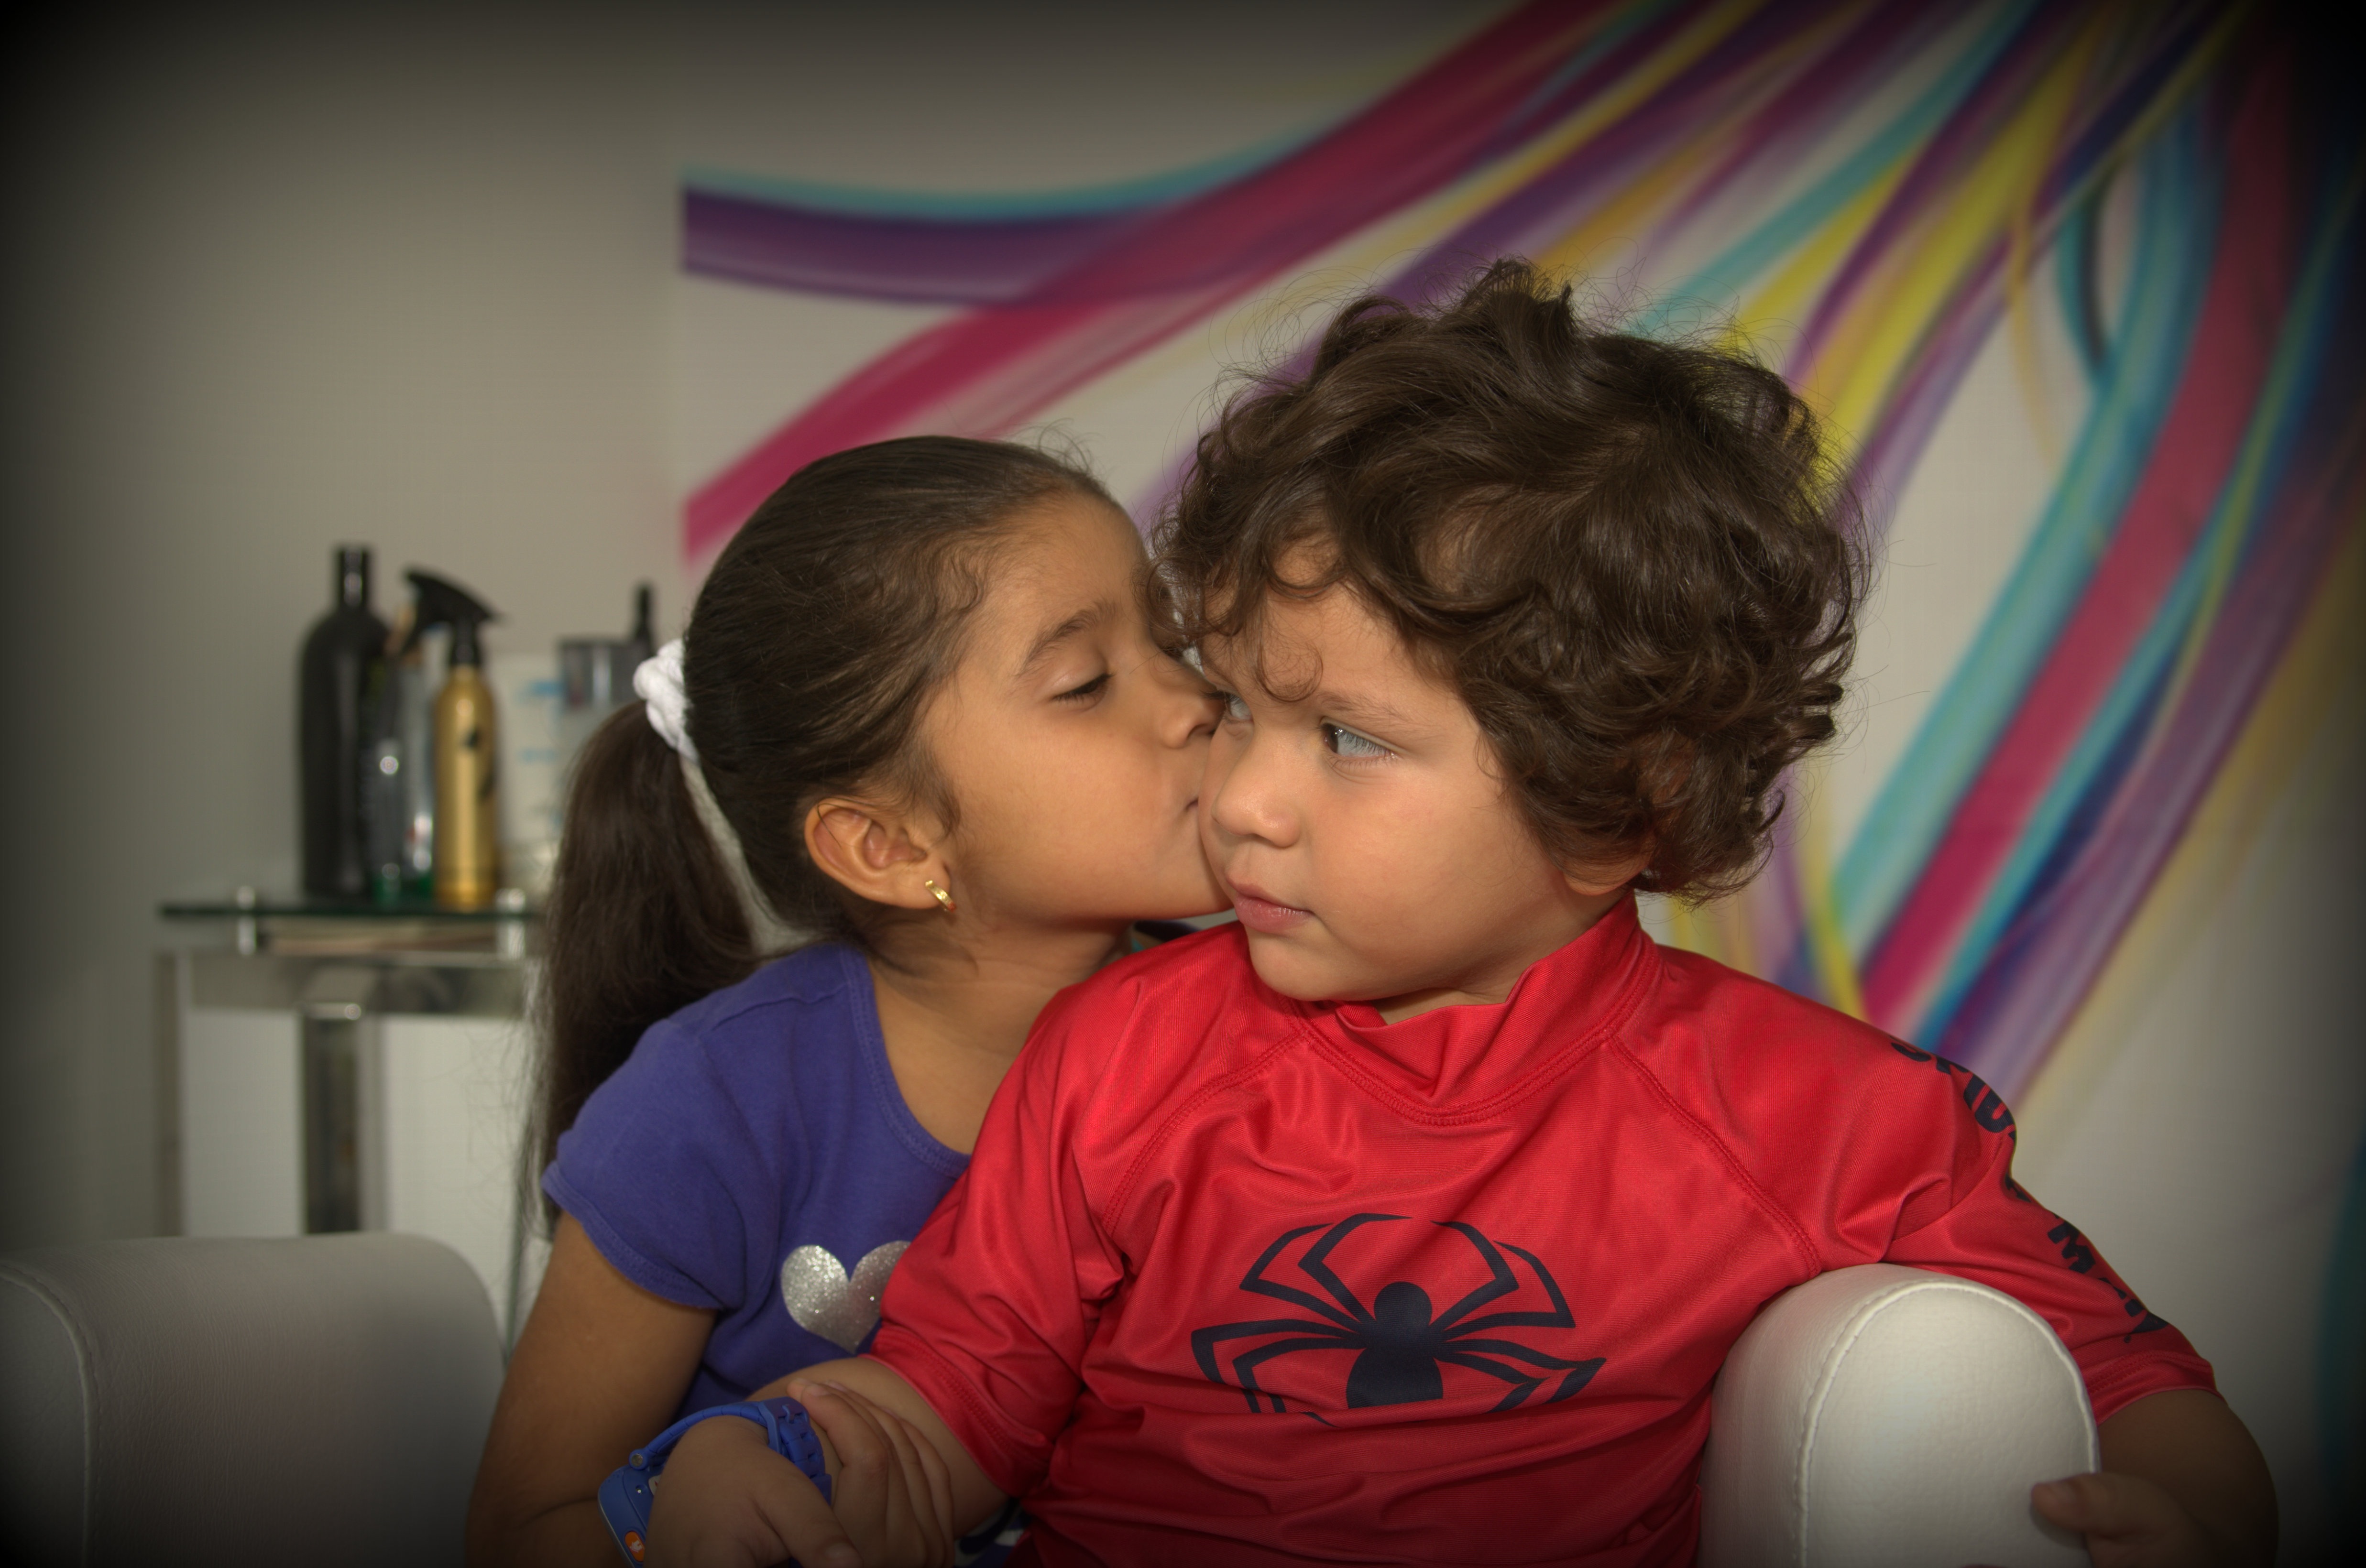
person, people, girl, woman, boy, kid, summer, male, female, love, portrait, young, park, child, together, lifestyle, leisure, childhood, smiling, son, cheerful, dad, family, children, fun, happy, happiness, infant, toddler, little, emotion, adult, daughter, interaction